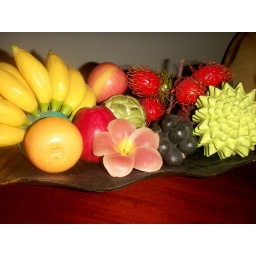
My mother's wooden fruit collection. She bought most of them in Bali. The flower in front is a candle.